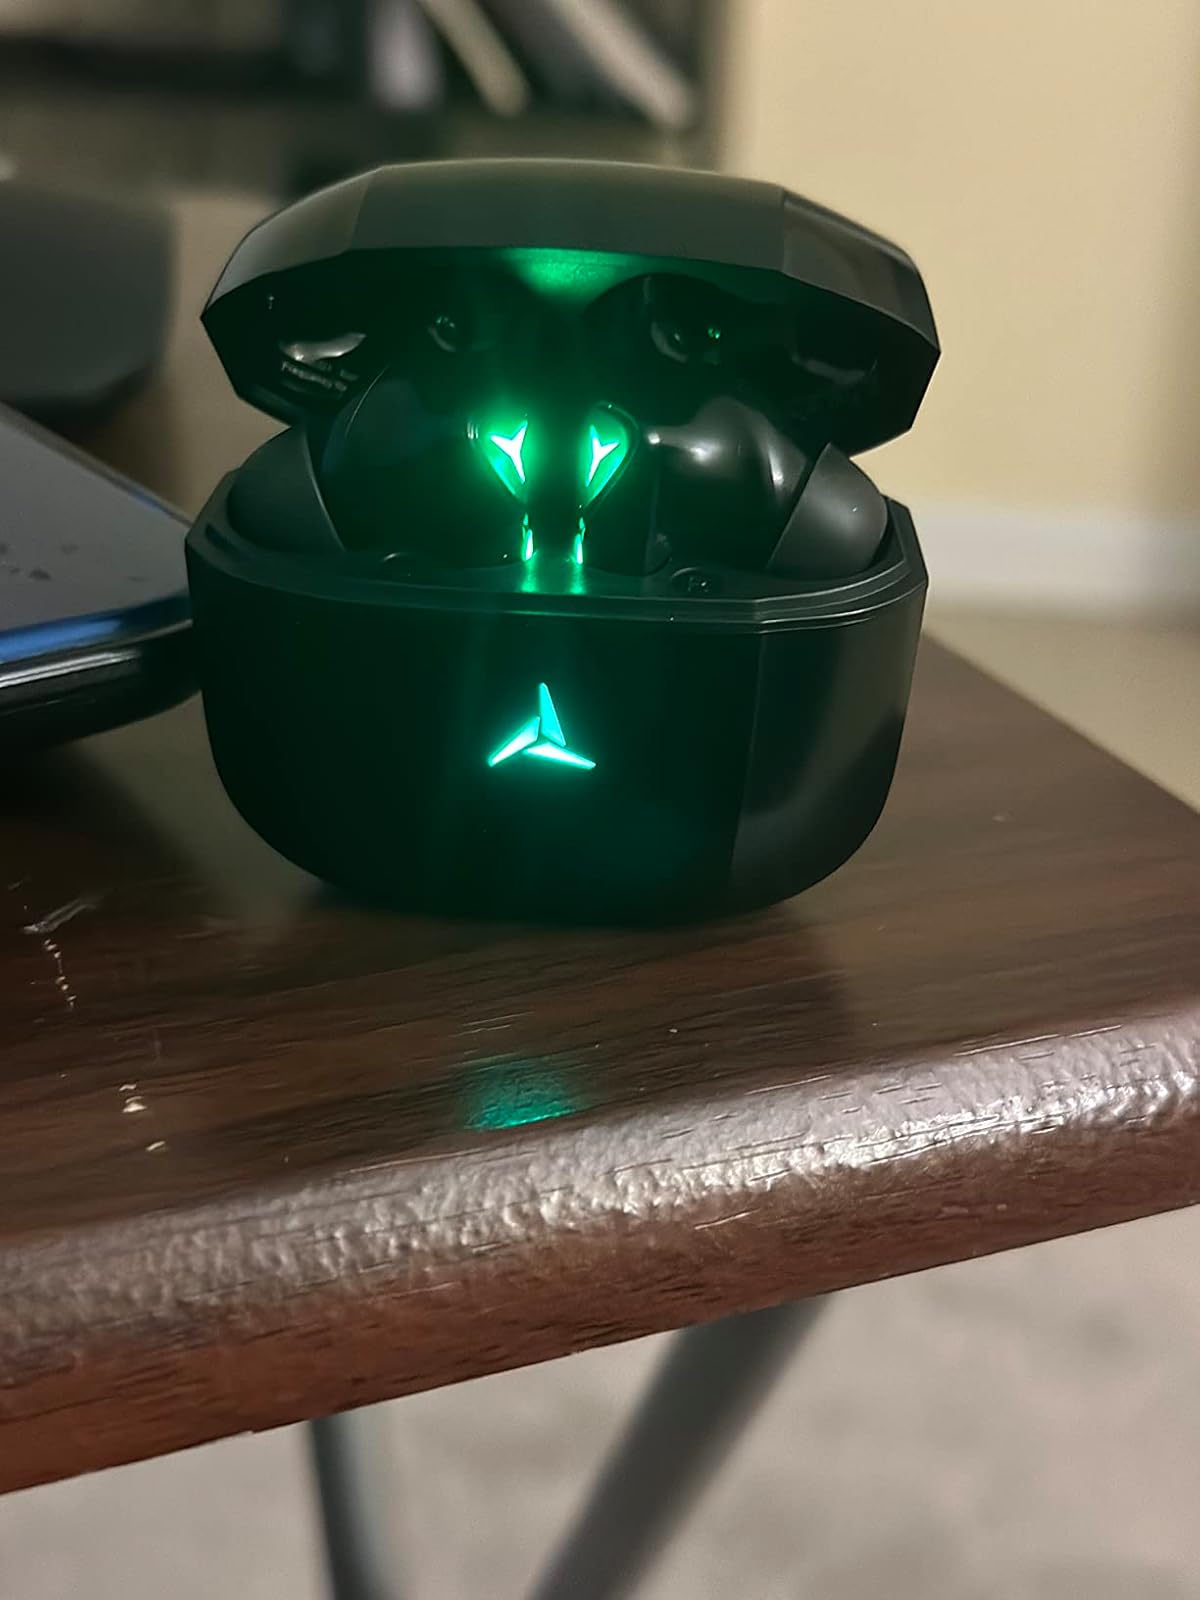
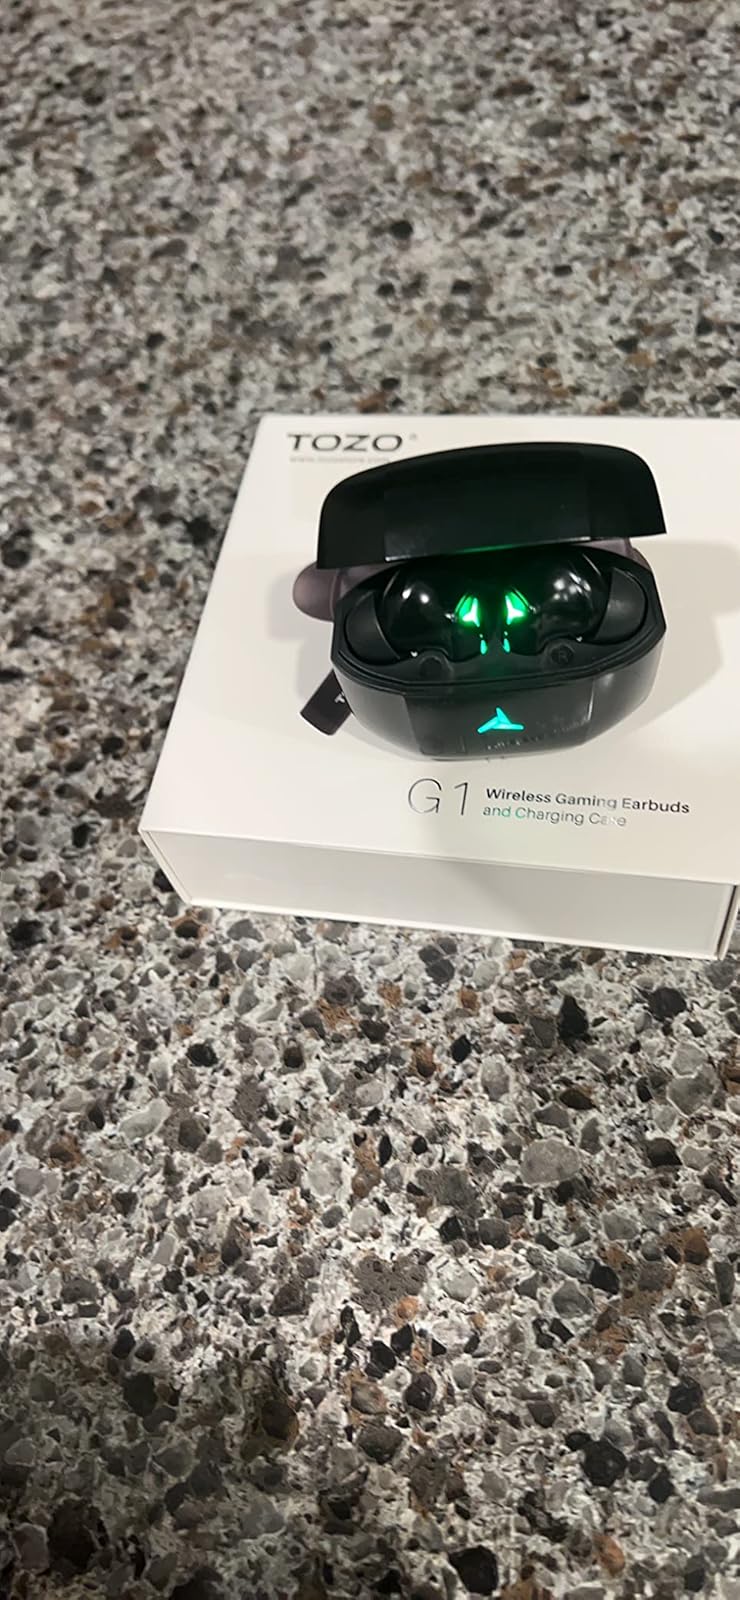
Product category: earbuds
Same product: yes